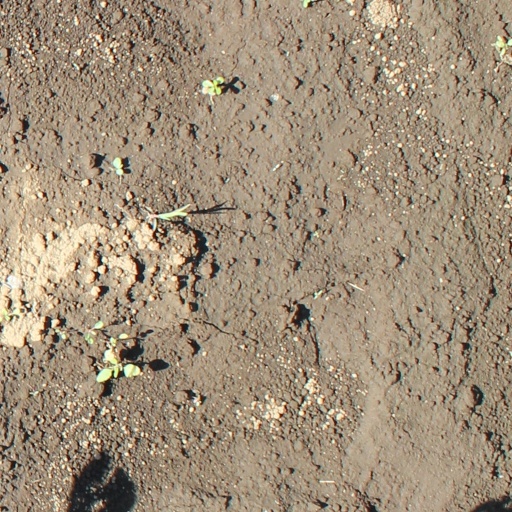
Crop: soybean